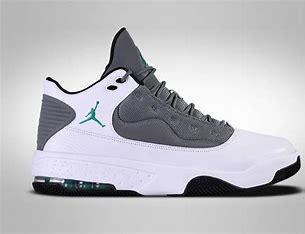
Brand: Jordan
Model: Max Aura 2